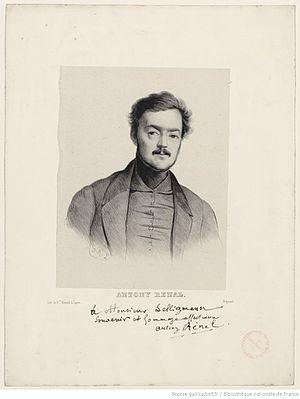
Antony Renal, lithographie signée J.R.L.
Claudius Billiet plus connu sous le pseudonyme de Antony Rénal est un écrivain français, poète, chansonnier et auteur dramatique.